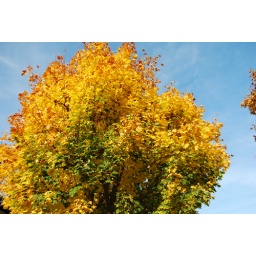
Perfect Autumn leaves and blue sky in North London - November 2009